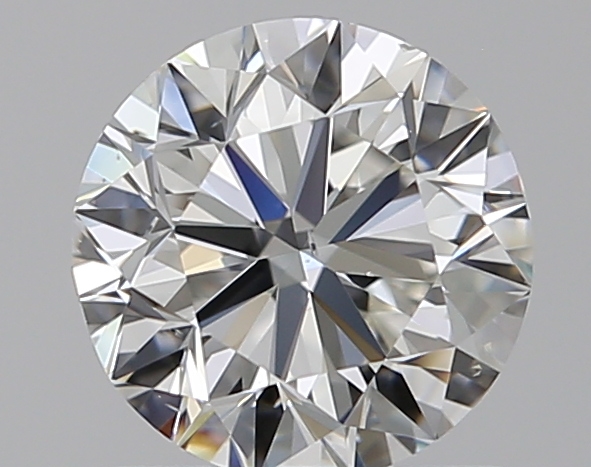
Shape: round
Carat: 0.9
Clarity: VS2
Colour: G
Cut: VG
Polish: EX
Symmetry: VG
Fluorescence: N
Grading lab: GIA
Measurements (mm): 5.97 x 6.04 x 3.84